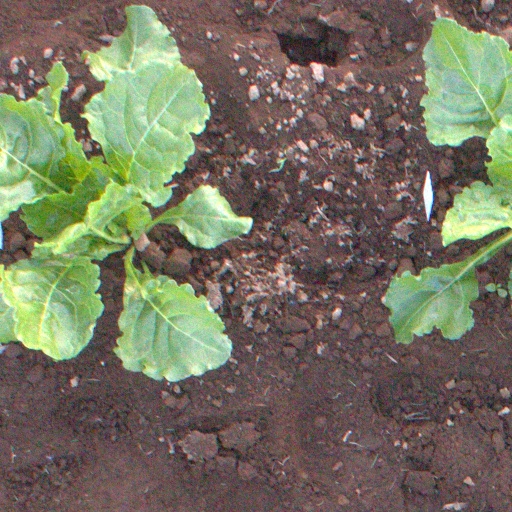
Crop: sugar beet